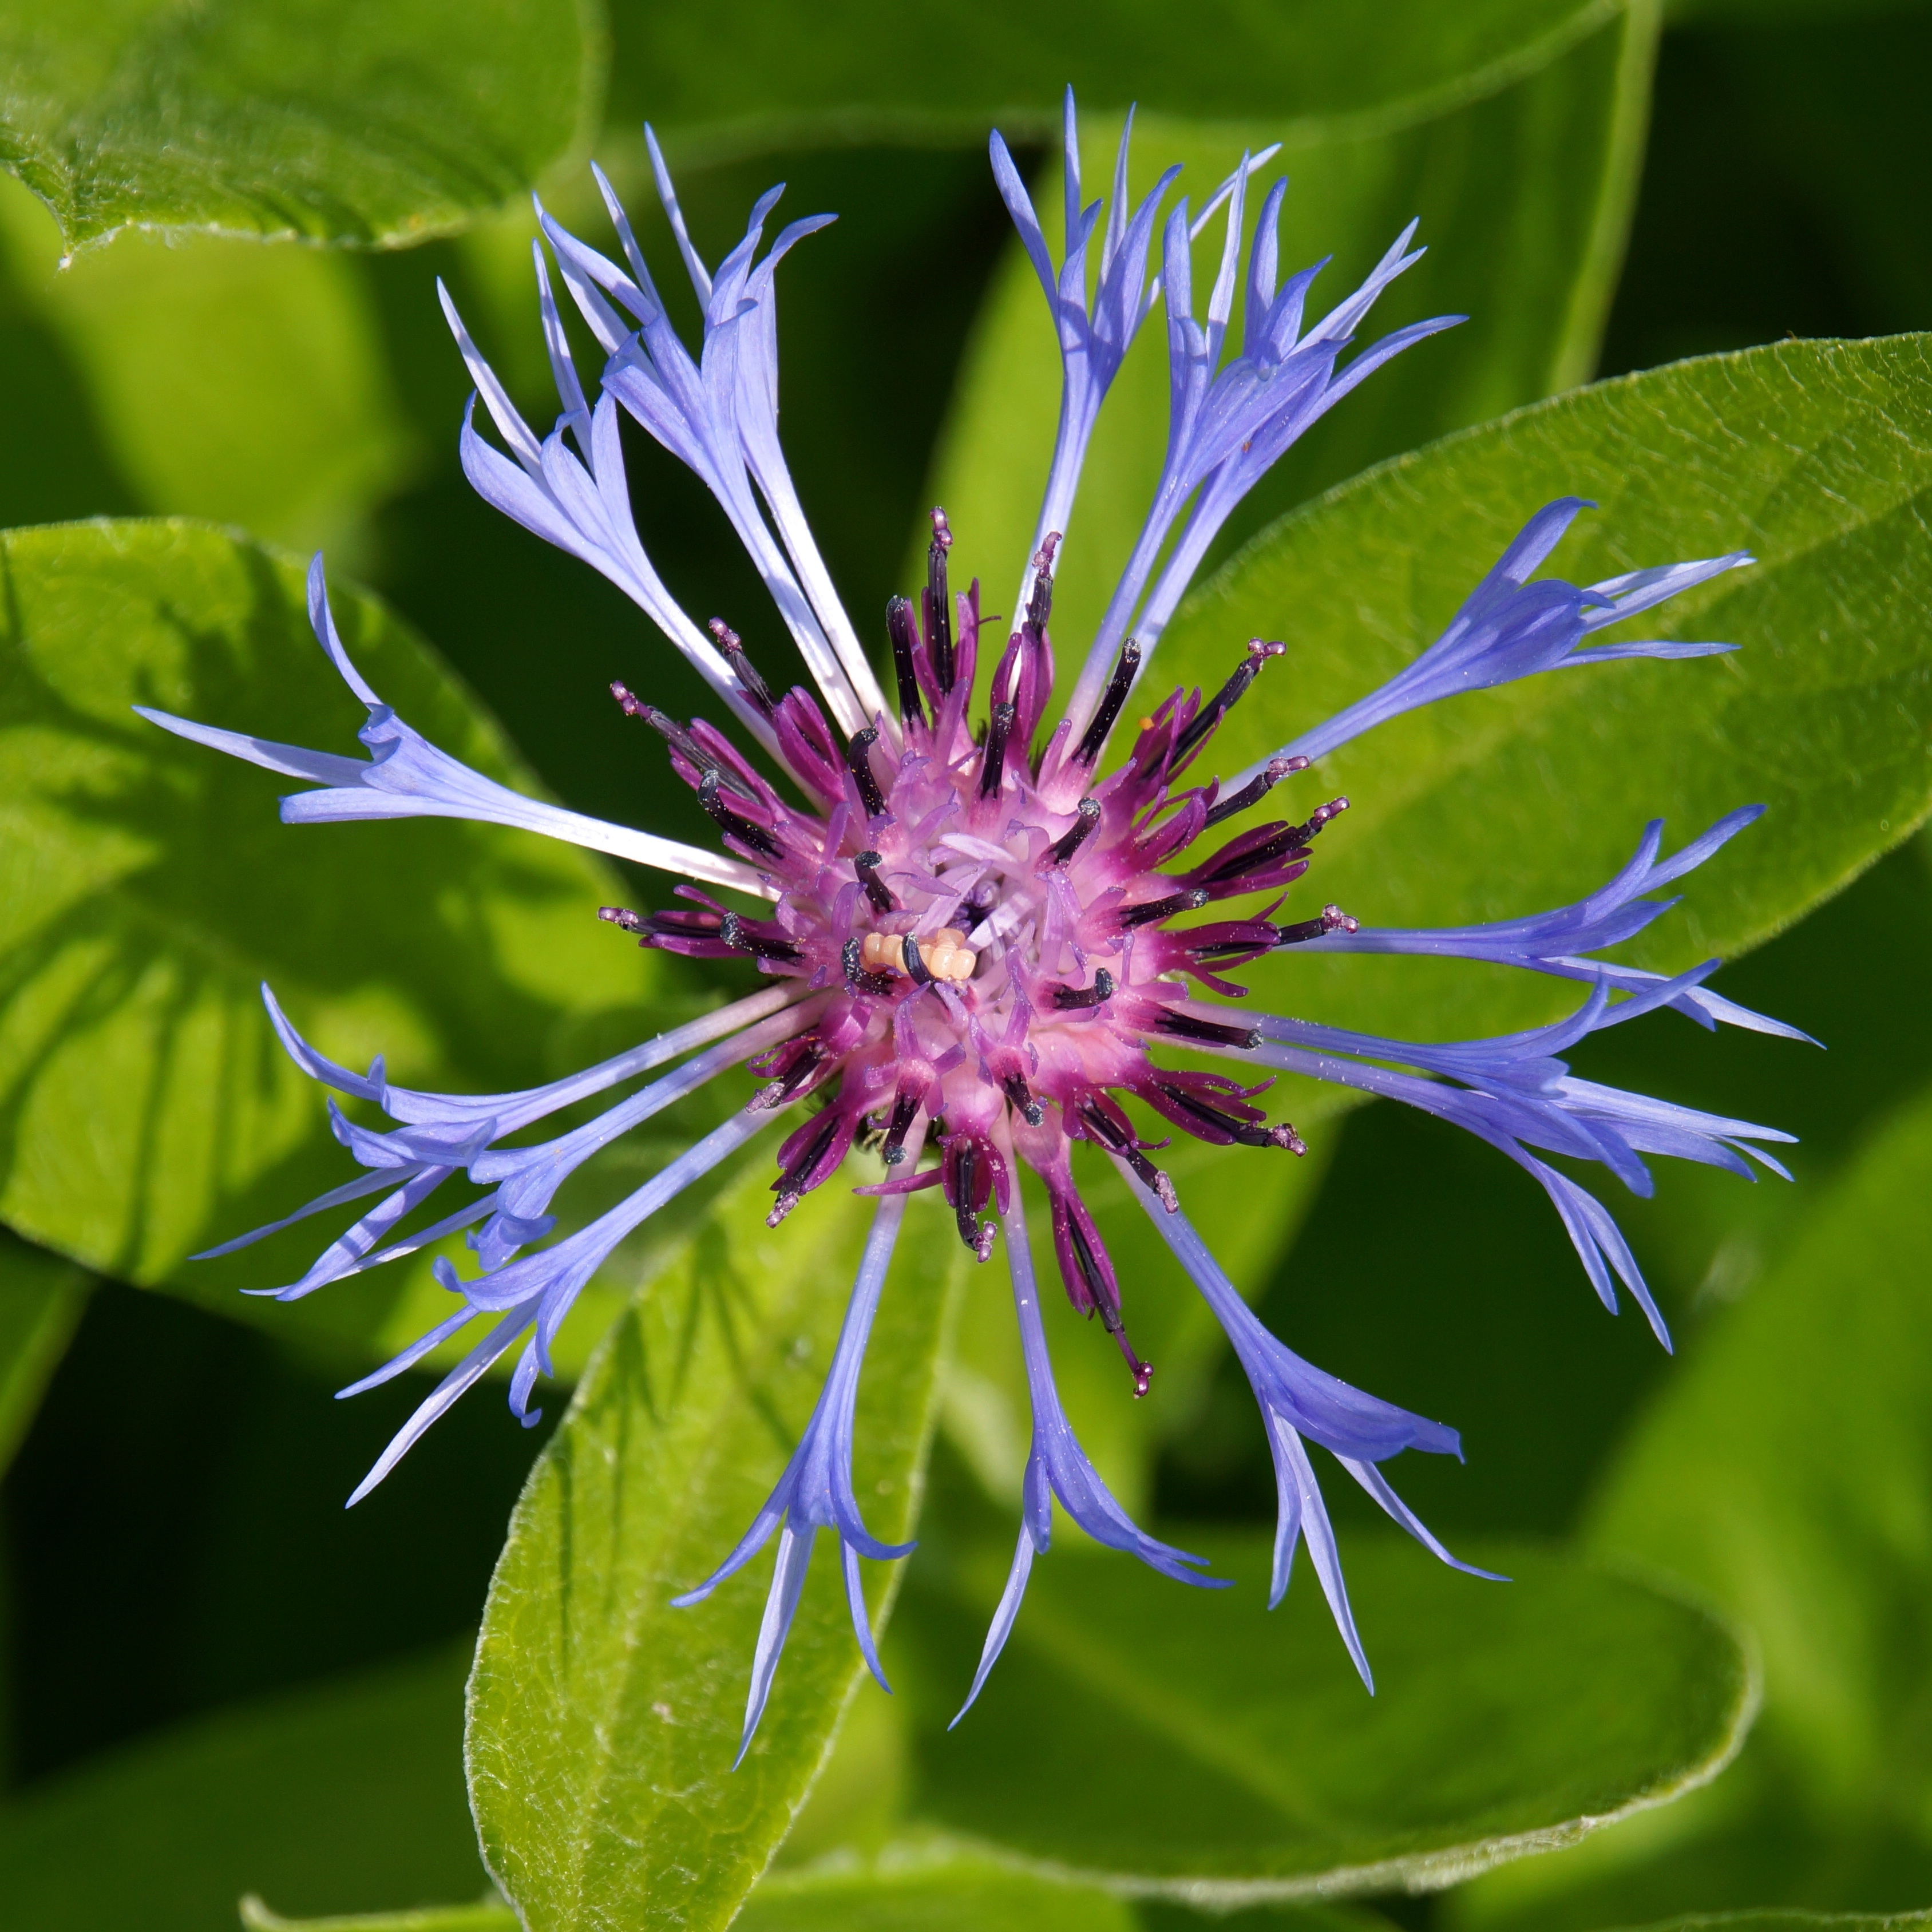
nature, plant, flower, herb, produce, botany, flora, blue flower, wildflower, centaurea cyanus, cornflower, passion flower, macro photography, flowering plant, land plant, passion flower family